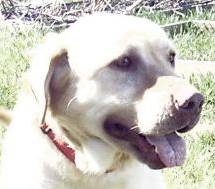
Label: dog